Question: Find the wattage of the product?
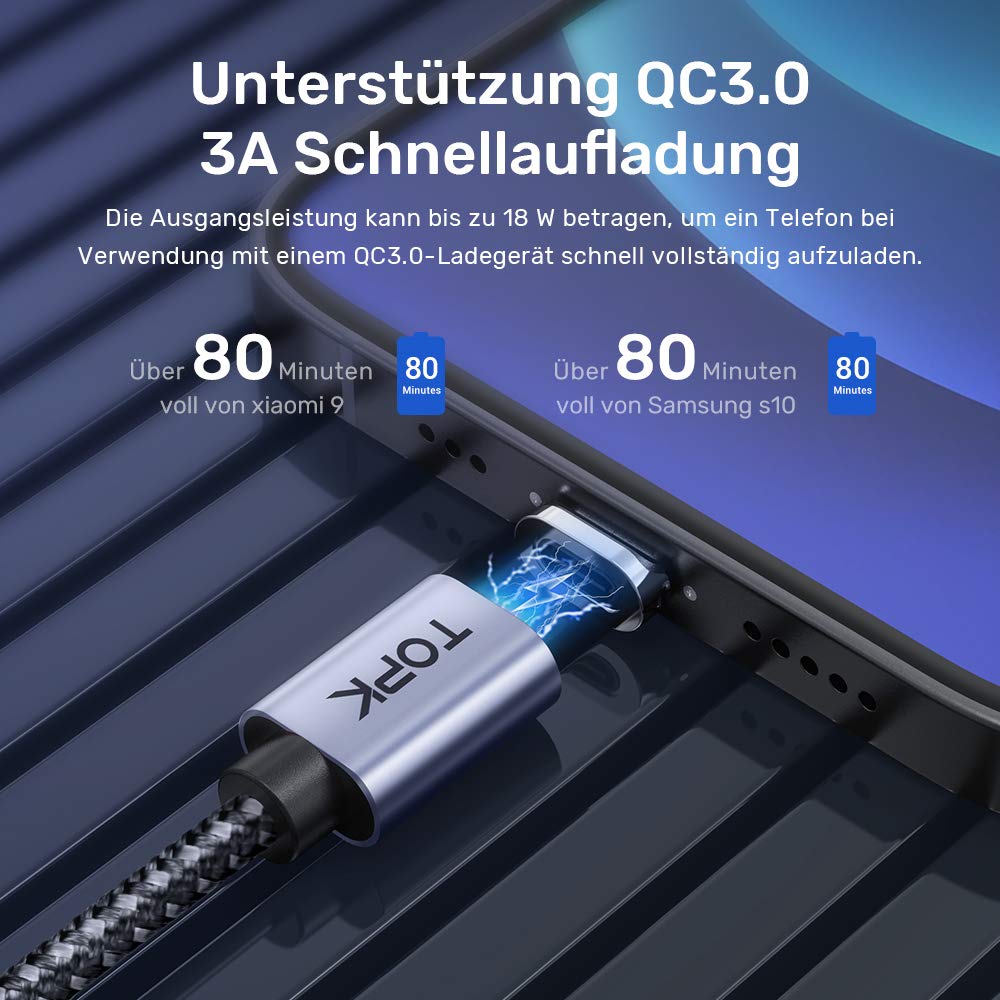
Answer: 18.0 watt